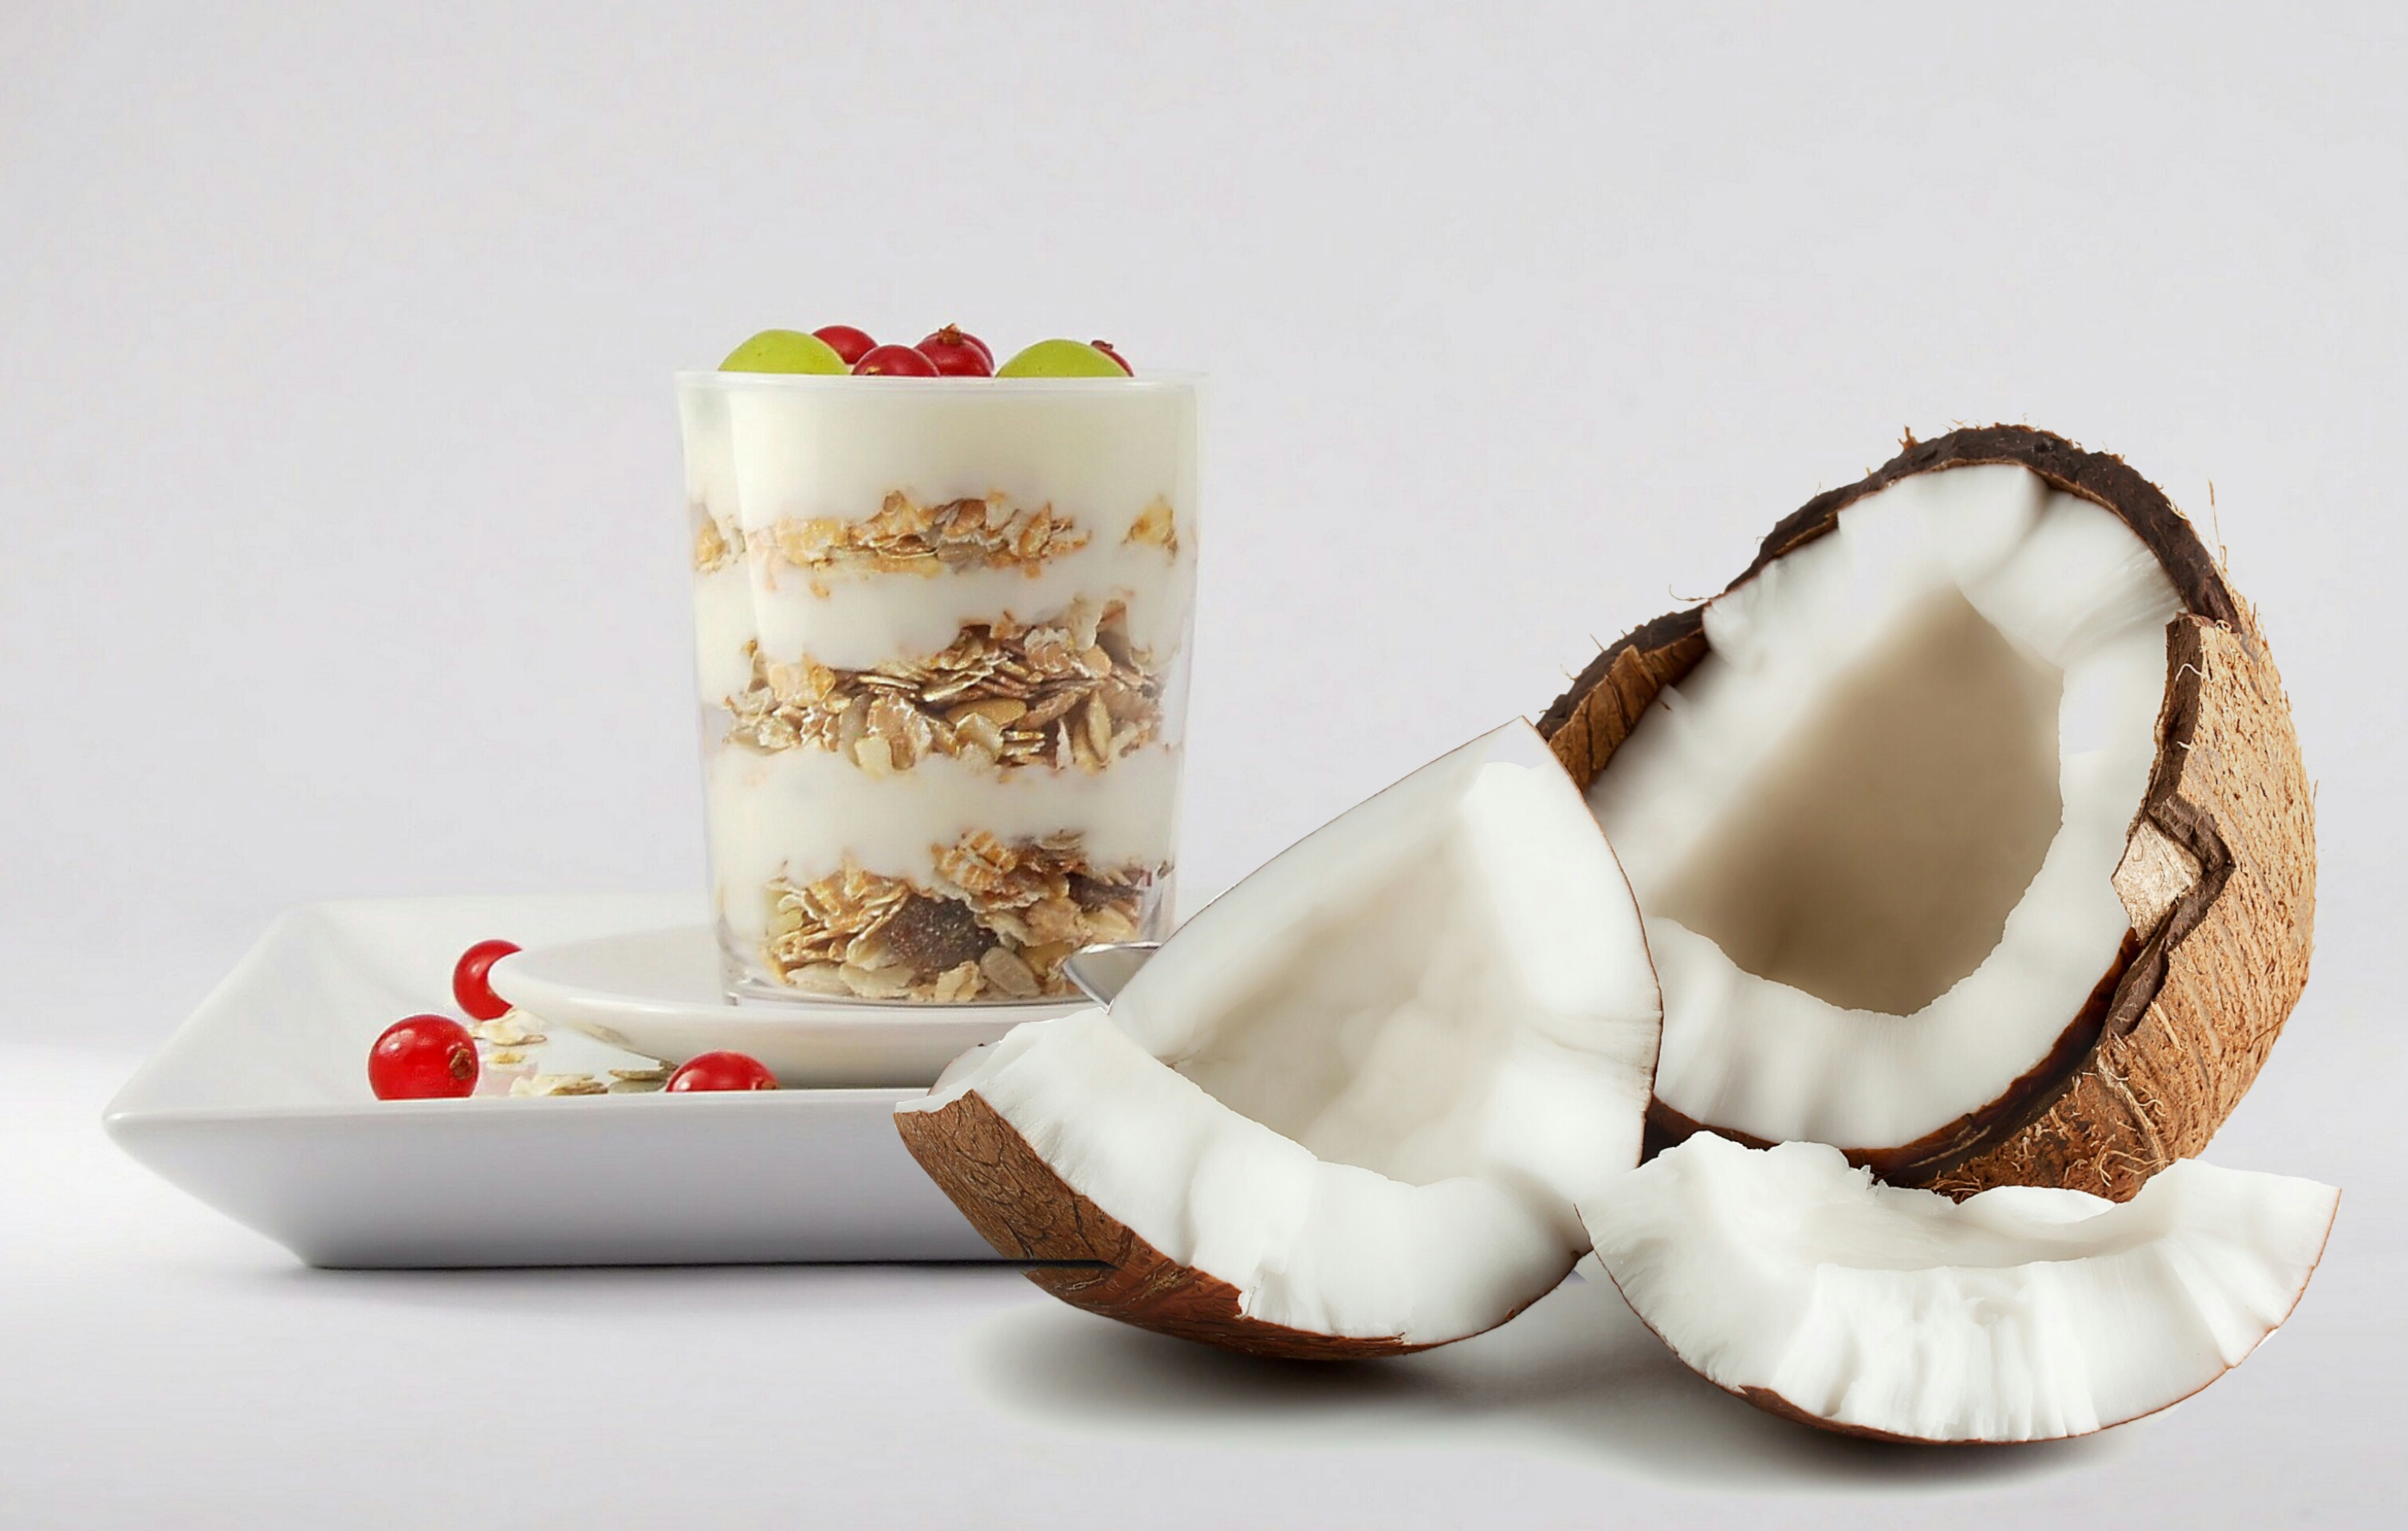
coconut, party, several, breakfast, food, cornflakes, fruits, milk, crispy, sweet, glass, morning, tableware, dessert, cup